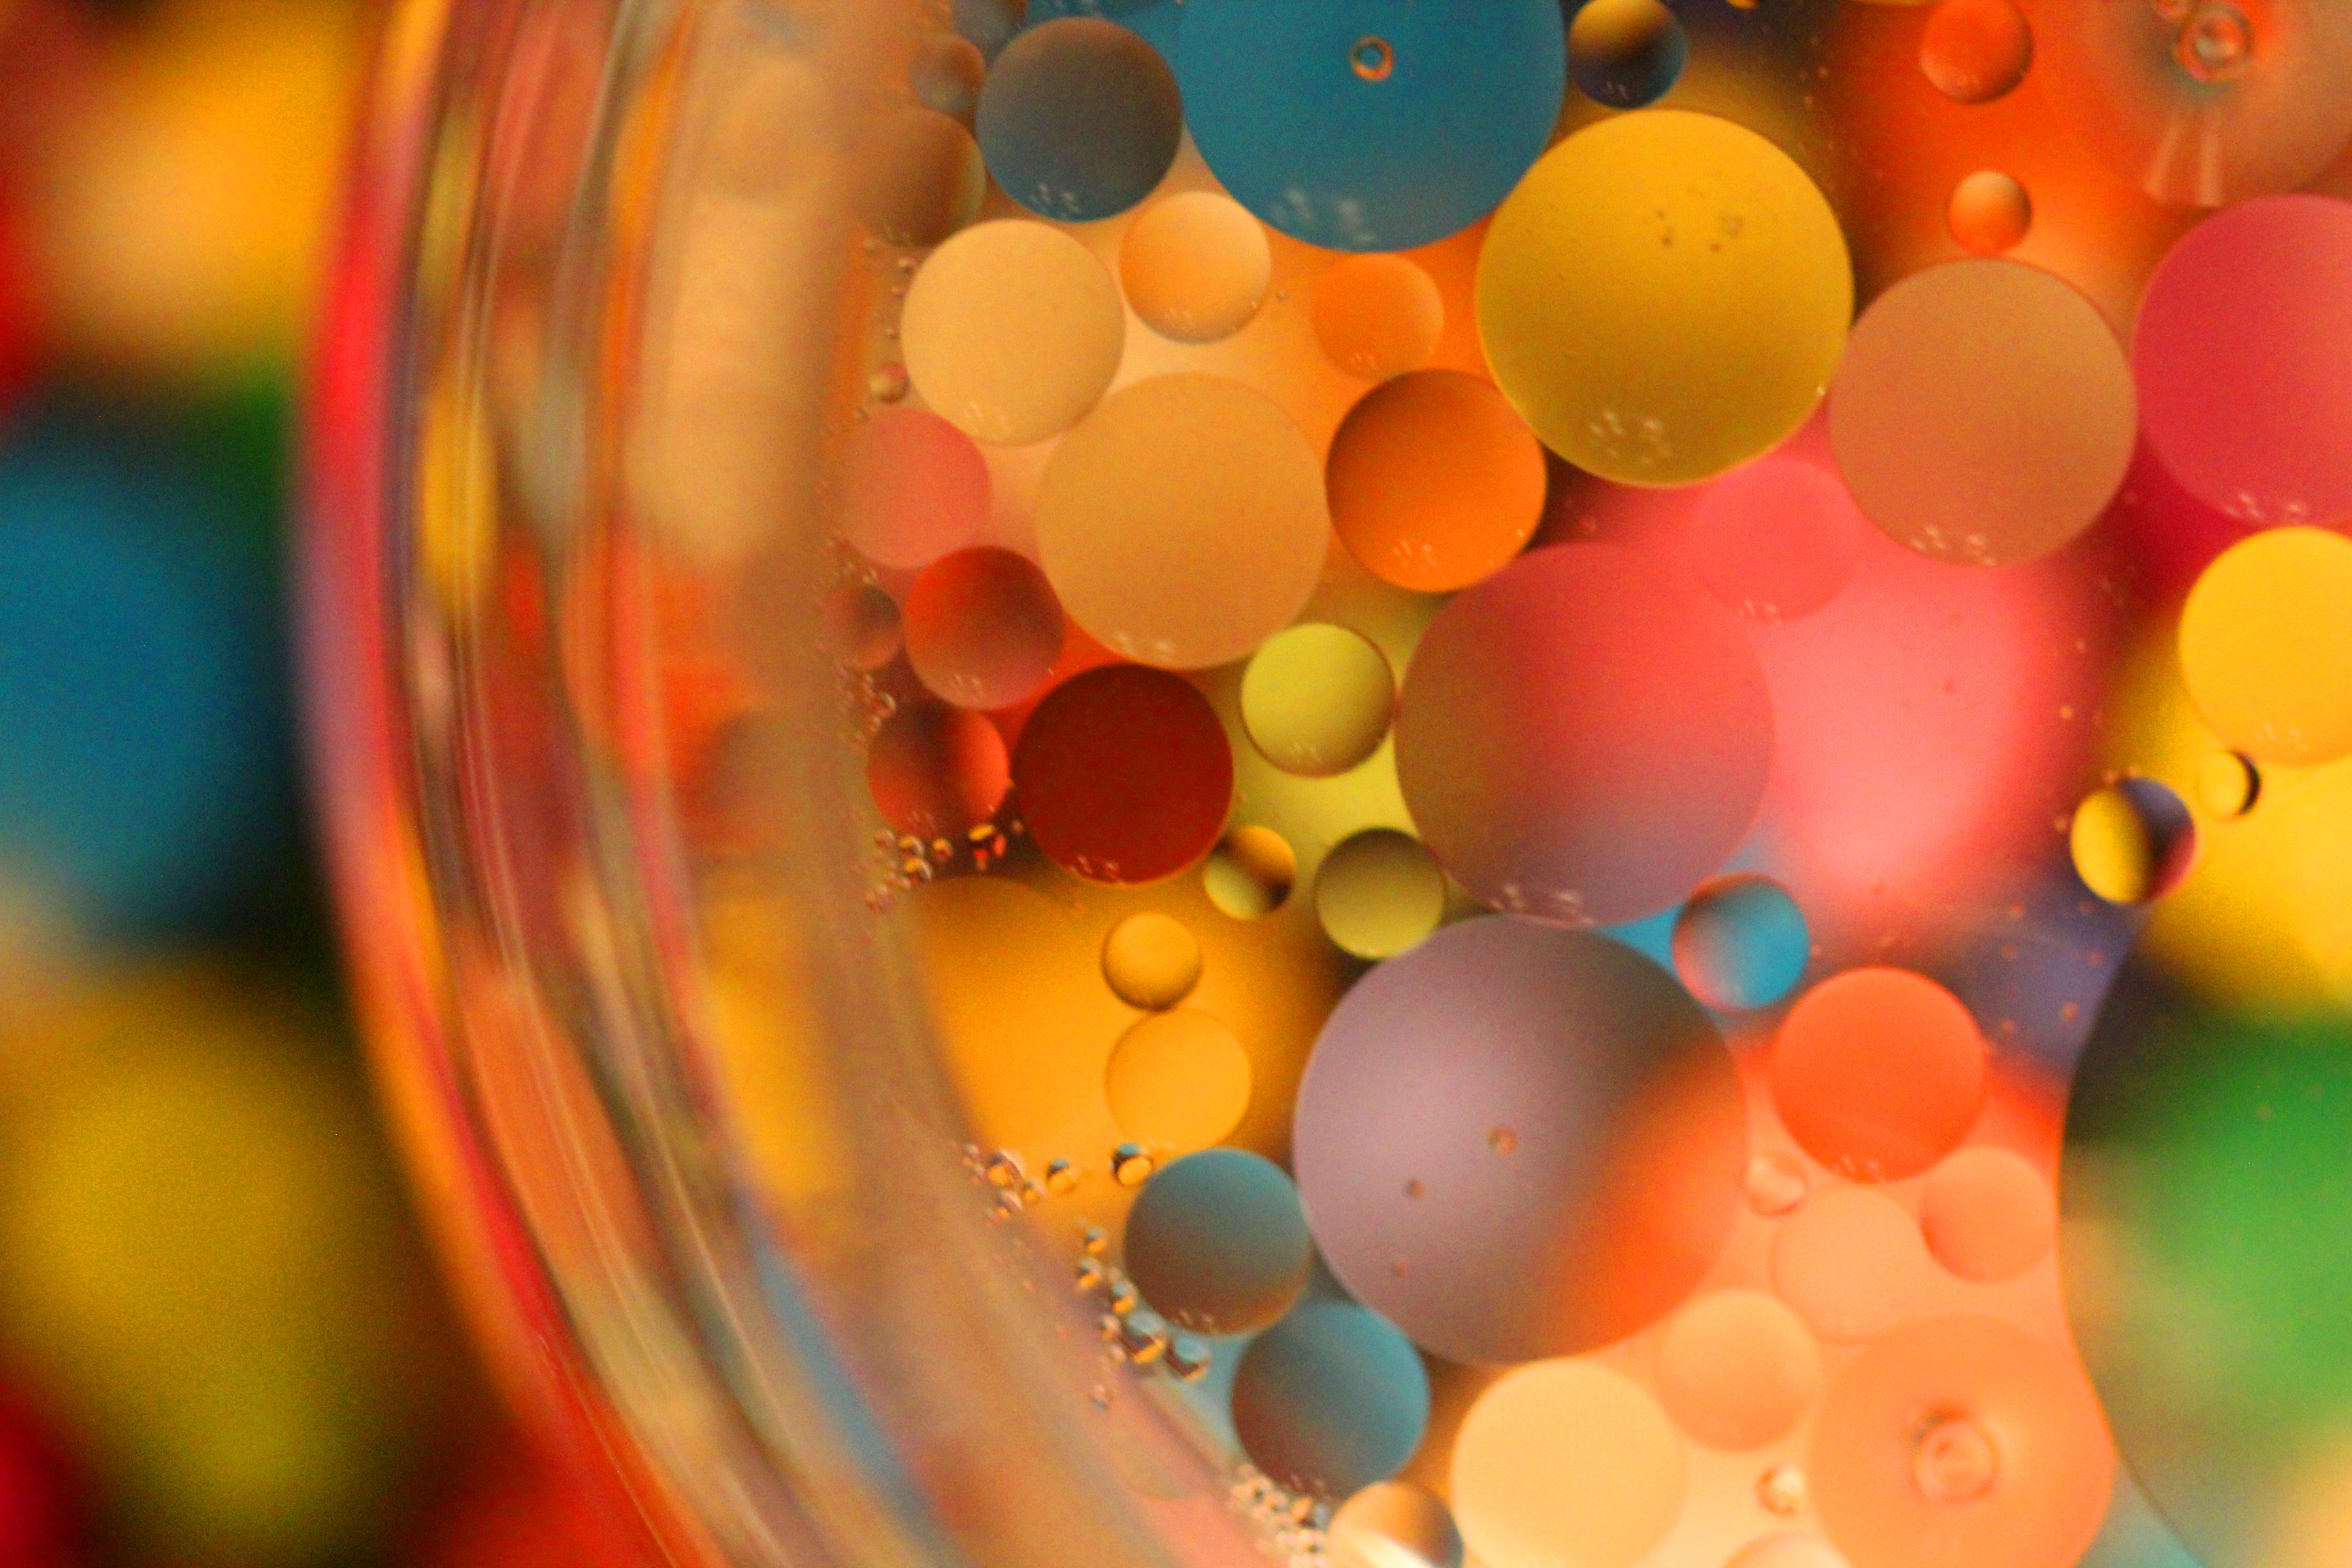
petal, glass, balloon, food, red, color, macro, artistic, floating, colorful, yellow, toy, circle, close up, art, macro photography, oil and water, ellipses, liquid bubble